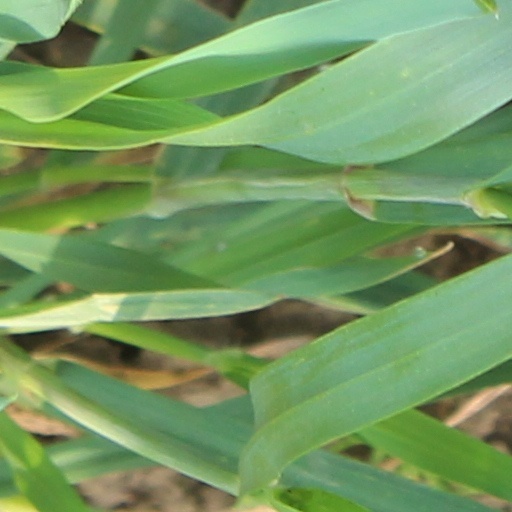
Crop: wheat